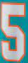
Number: 5